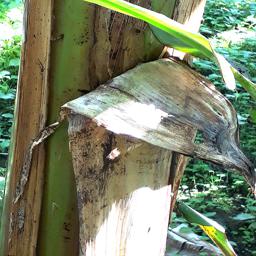
Label: BACTERIAL SOFT ROT